Women and religion

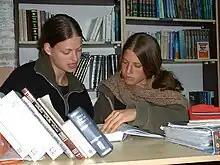
Two students at a Midrasha, a school for girls to study the Torah

Women's role in Judaism is determined by the Hebrew Bible, the Oral Law (the corpus of rabbinic literature, including the Talmud), by custom, and by non-religious cultural factors. The Hebrew Bible and rabbinic literature mention various female role models. Religious law treats women differently in various circumstances. In historical Jewish texts, all people were seen as equal at the highest level: God. The Hebrew Bible states that “man” was made of both “male and female”, and originally had a dual gender for God, but this disappeared and God became referred to as "He and Him." In Judaism, God has never been exclusively viewed as male or masculine, but rather, God has both masculine and feminine qualities.